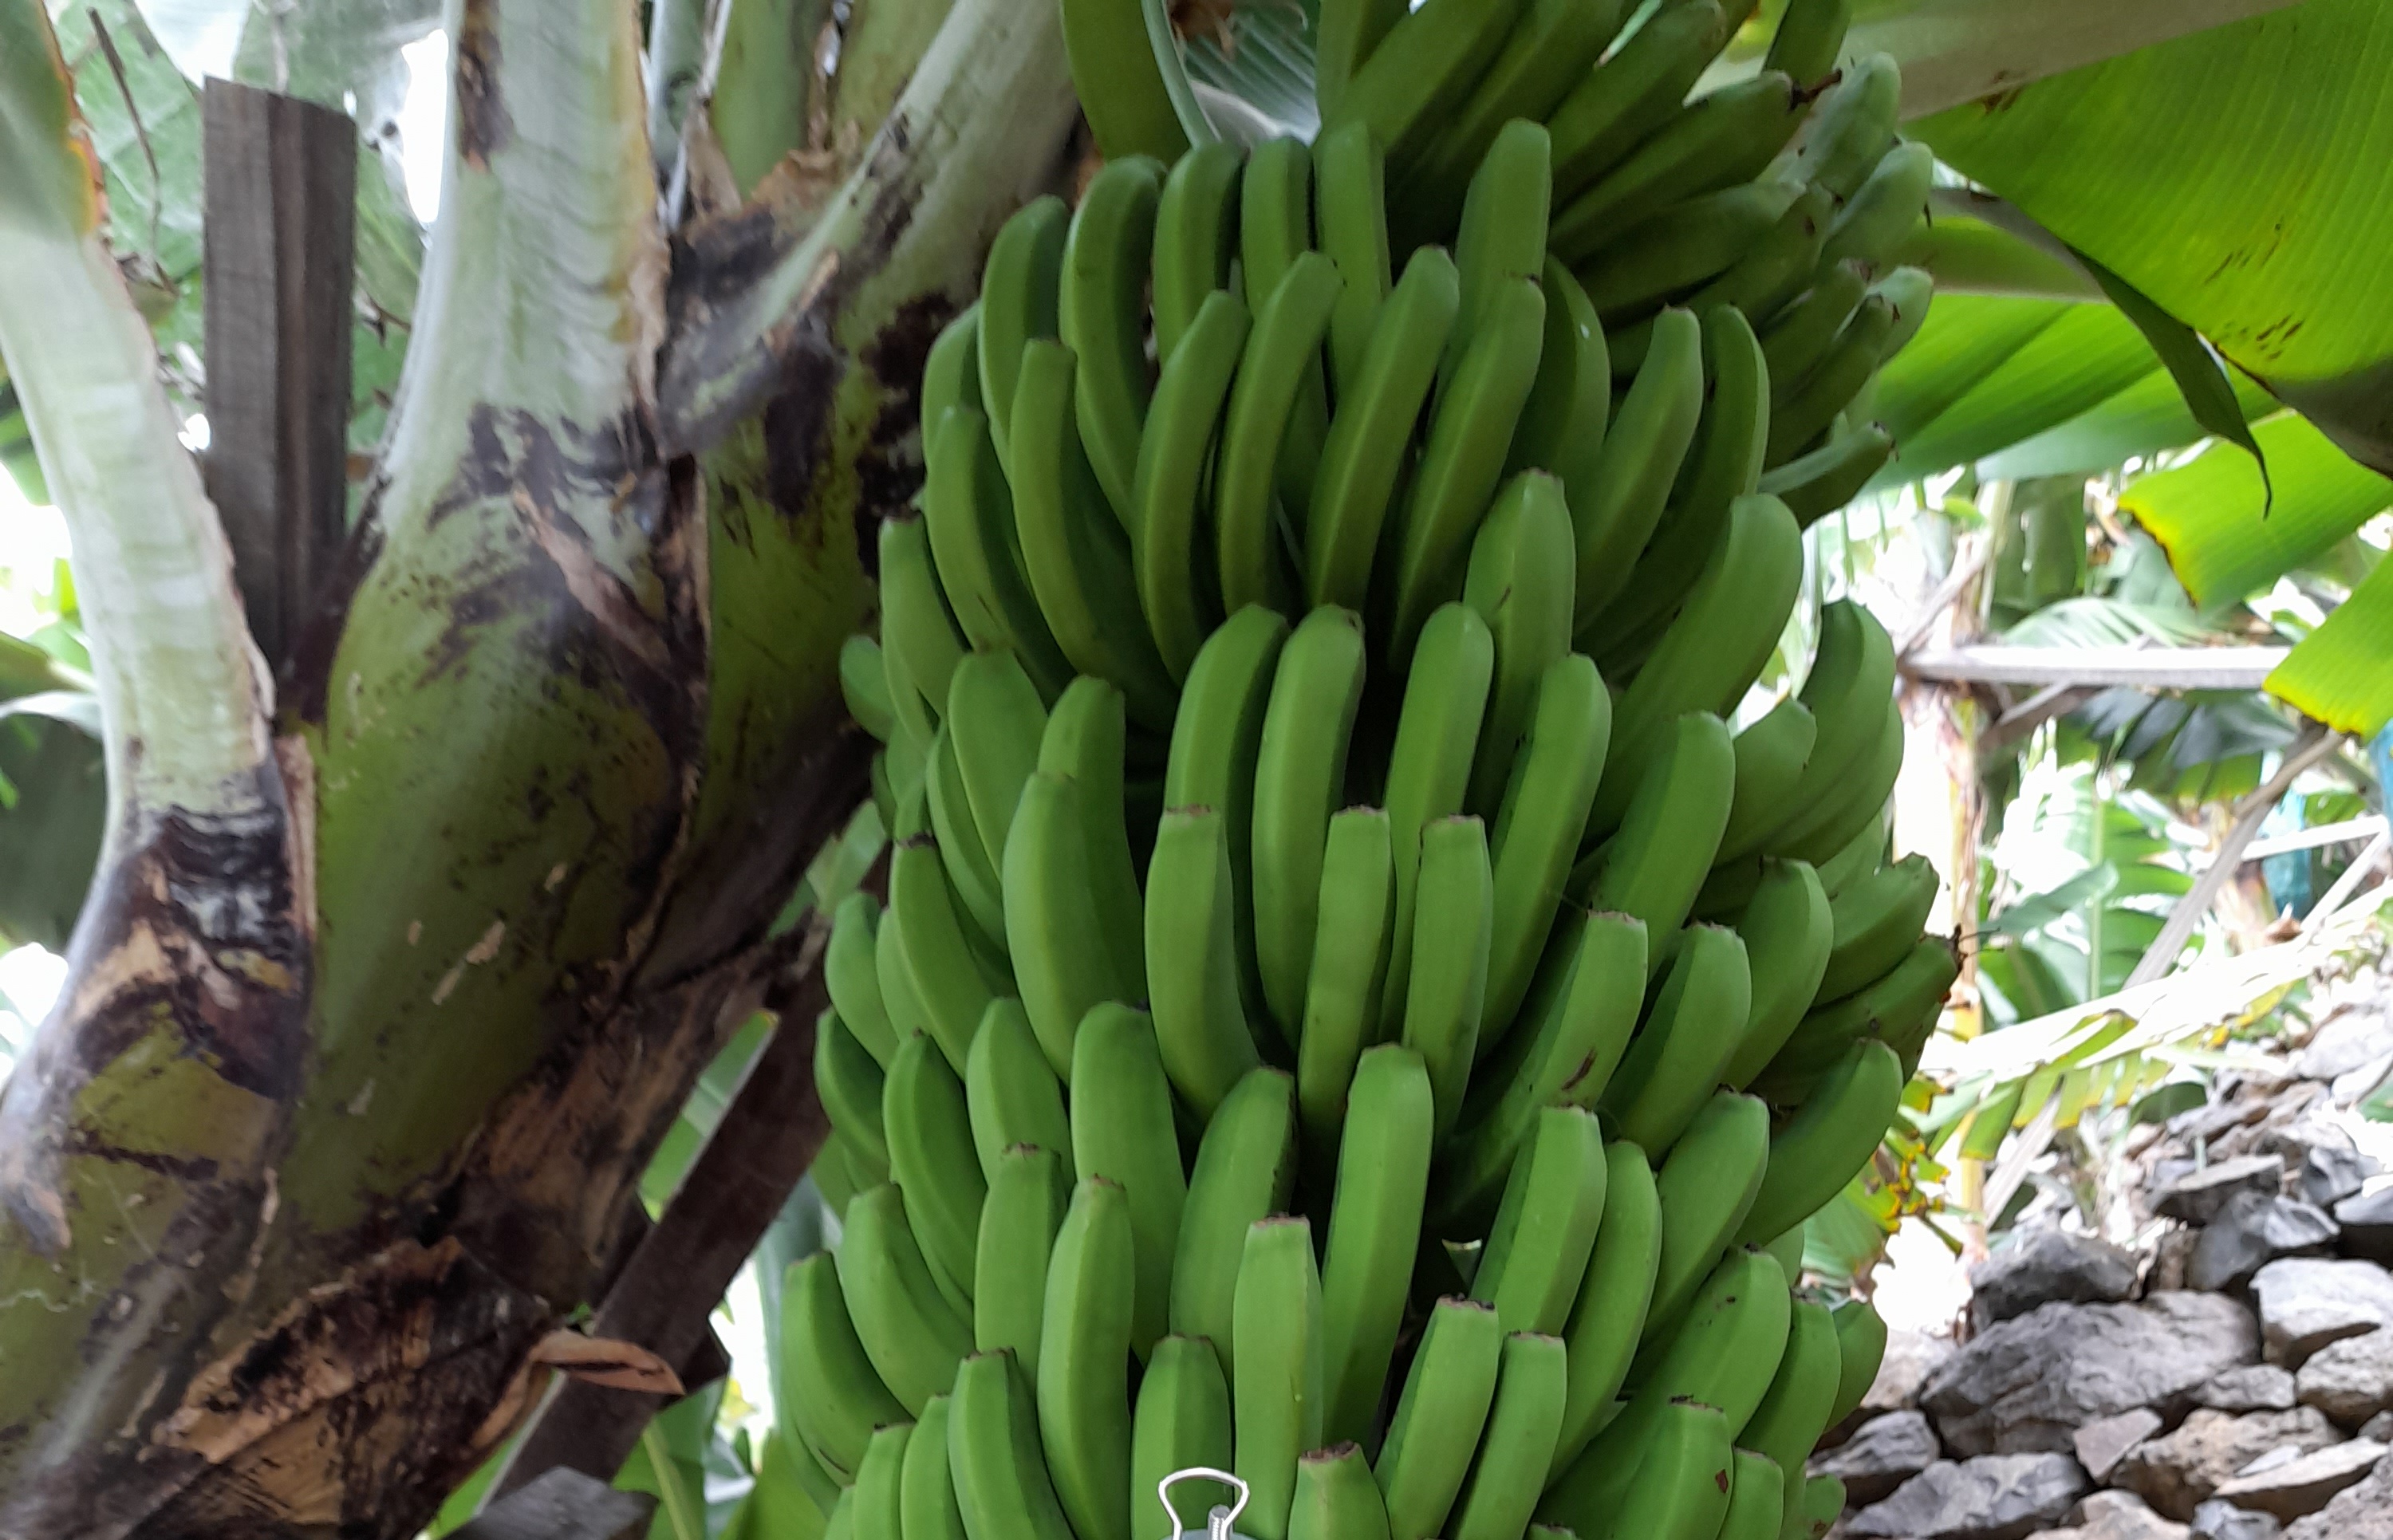
Label: Keep